Edinburgh Castle

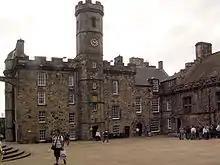
The Royal Palace in Crown Square

The areas to the north and west of the Argyle Tower are largely occupied by military buildings erected after the castle became a major garrison in the early 18th century. Adjacent to Mills Mount are the 18th-century cart sheds, now tea rooms. The Governor's House to the south was built in 1742 as accommodation for the Governor, Storekeeper, and Master Gunner, and was used until the post of Governor became vacant in the later 19th century; it was then used by nurses of the castle hospital. Today, it functions as an officers' mess, and as the office of the Governor since the restoration of the post in 1936.